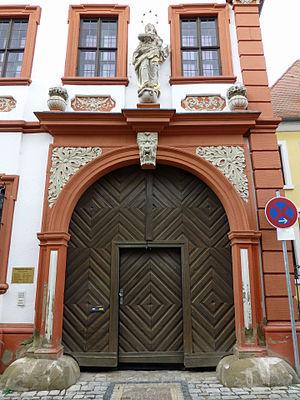
Volkach (Bavière)